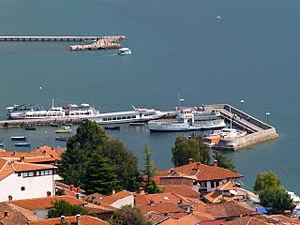
Ohrid est une municipalité et une ville du sud-ouest de la Macédoine du Nord, située sur le lac du même nom. La municipalité comptait 55 749 habitants en 2002 et couvre 389,93 km². La ville en elle-même comptait 42 033 habitants, le reste de la population étant réparti dans les villages alentour. Grâce à ses richesses tant naturelles qu'historiques et artistiques, Ohrid est la capitale touristique du pays. Ses plages sur le lac ainsi que son port de plaisance en font aussi la principale station balnéaire macédonienne. Ohrid possède par ailleurs le deuxième aéroport international du pays, l'aéroport Saint-Paul l'Apôtre.
Le lac d'Ohrid, mais aussi un des plus vieux du monde, avec le Titicaca et le Baïkal.